Scorer

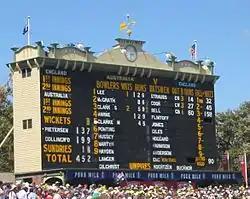
The scoreboard at the Adelaide Oval.

Other than the information kept on a detailed scorecard, there are specific conventions for how the in-progress and overall result of a match is summarised and stated.